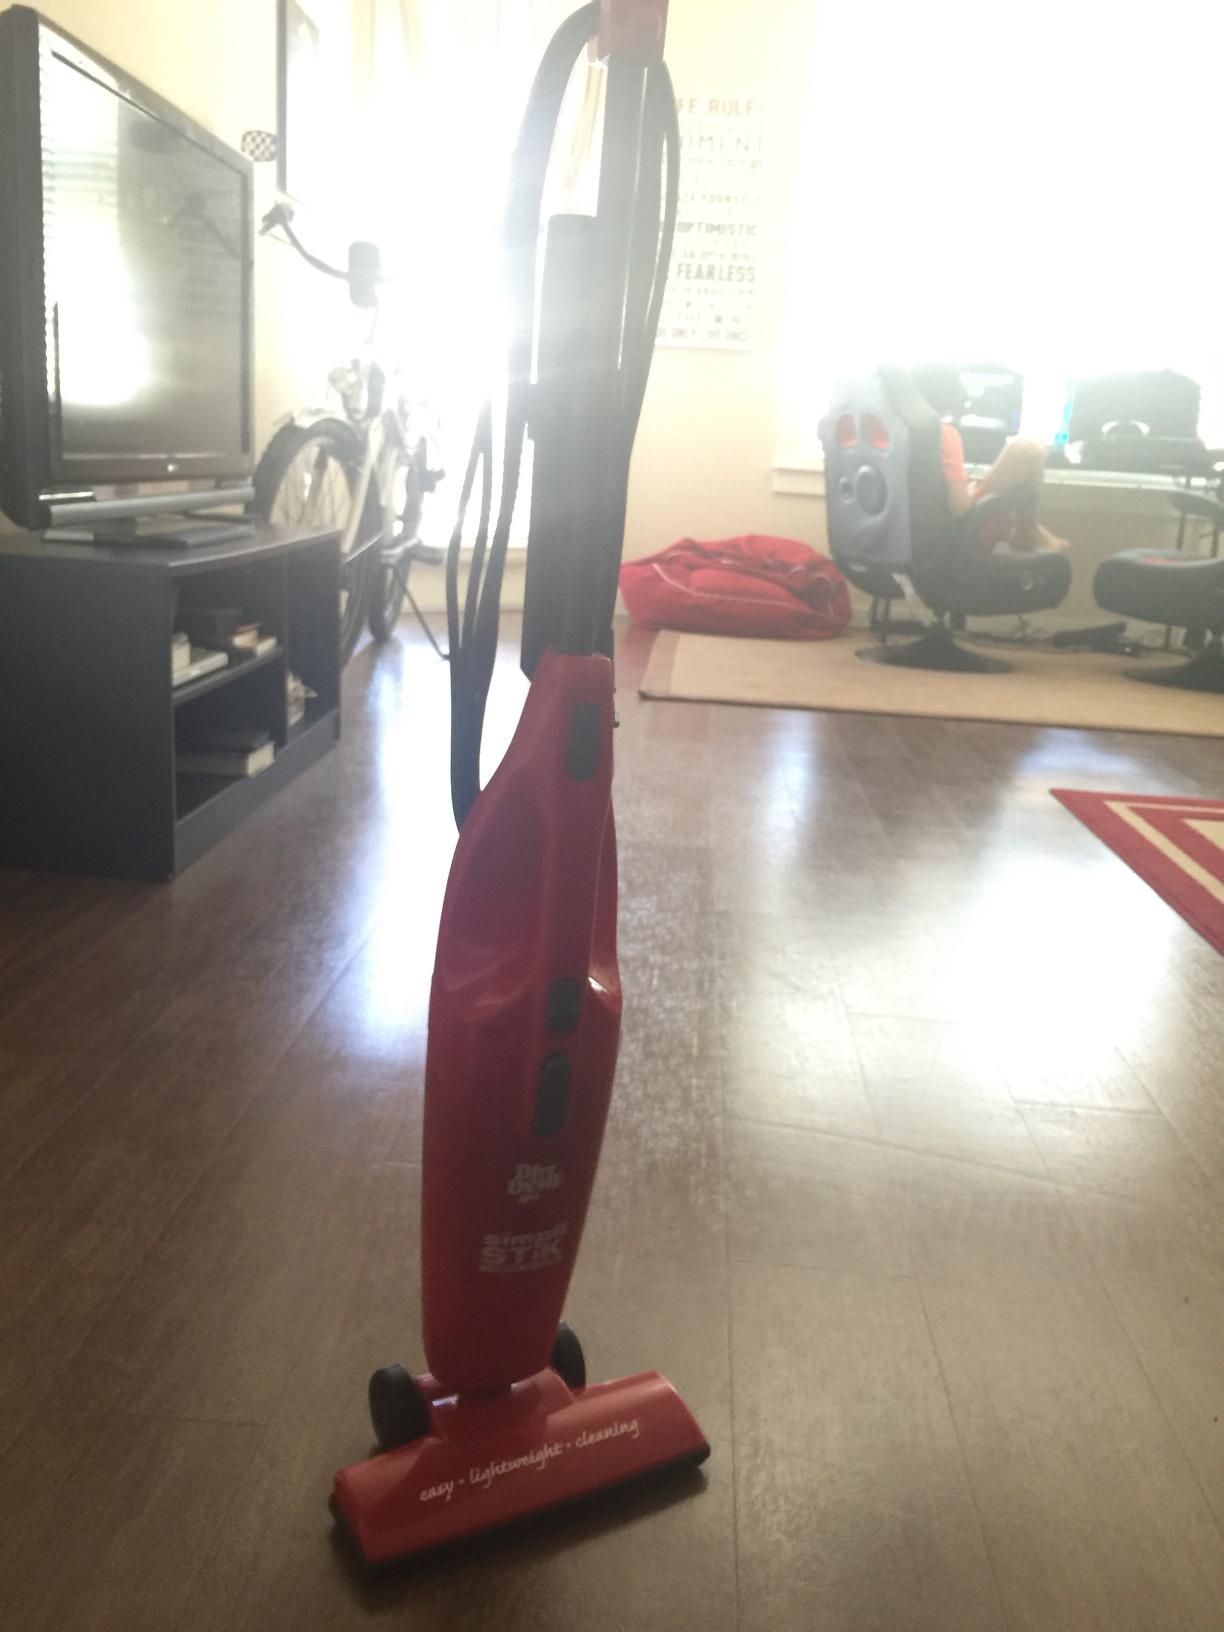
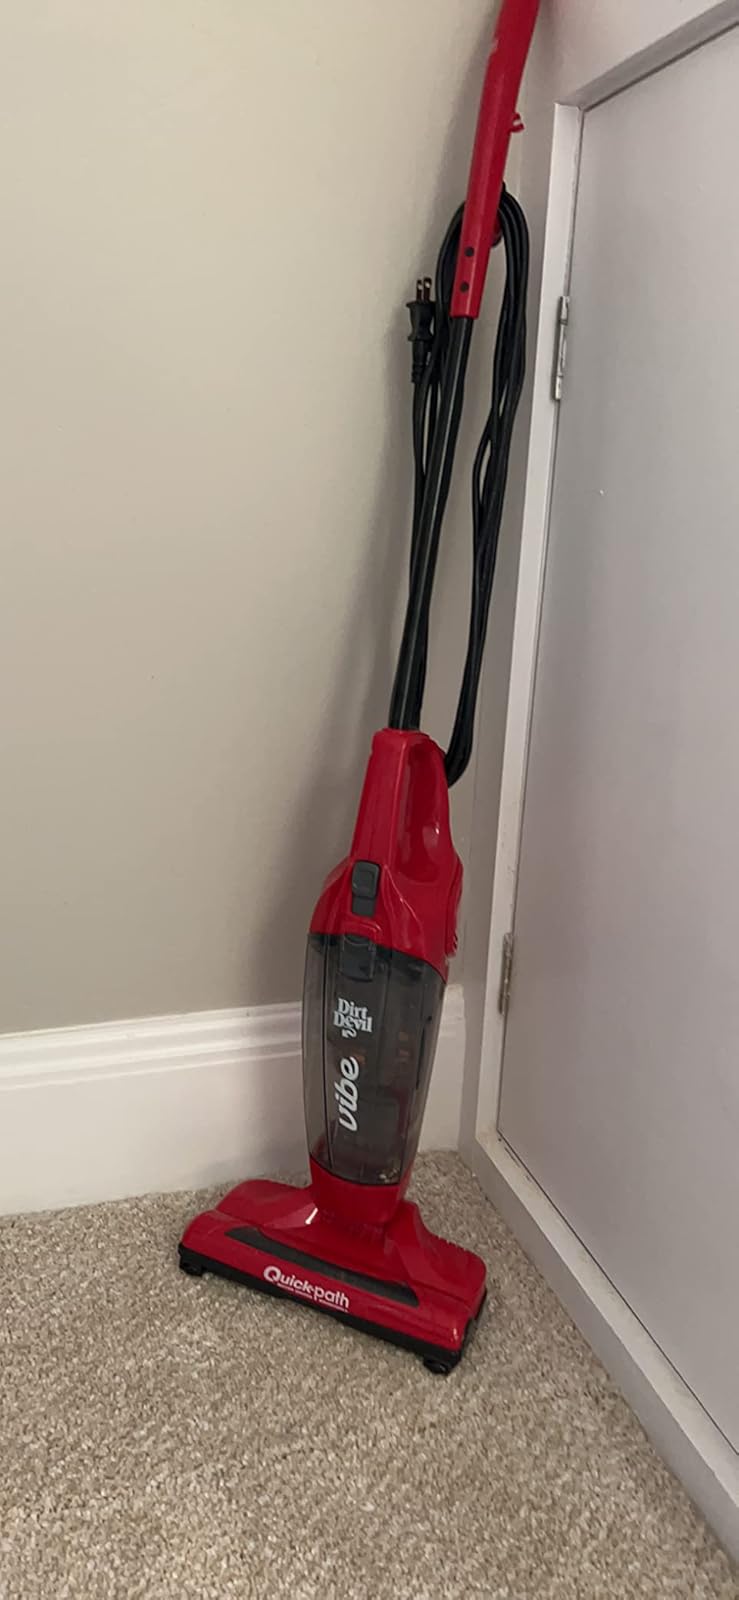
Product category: items_vacuum
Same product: no